Leo Rush

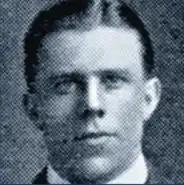

William Leopold "Leo" Rush (10 July 1890 – 5 August 1983) was an Australian rules footballer who played with Melbourne and Richmond in the Victorian Football League (VFL).